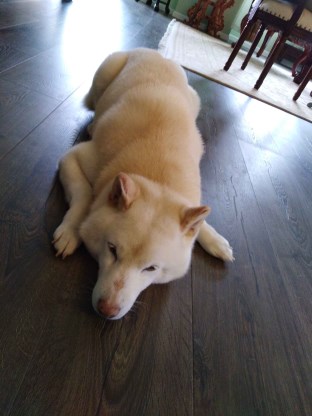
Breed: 1043-n000001-Shiba_Dog